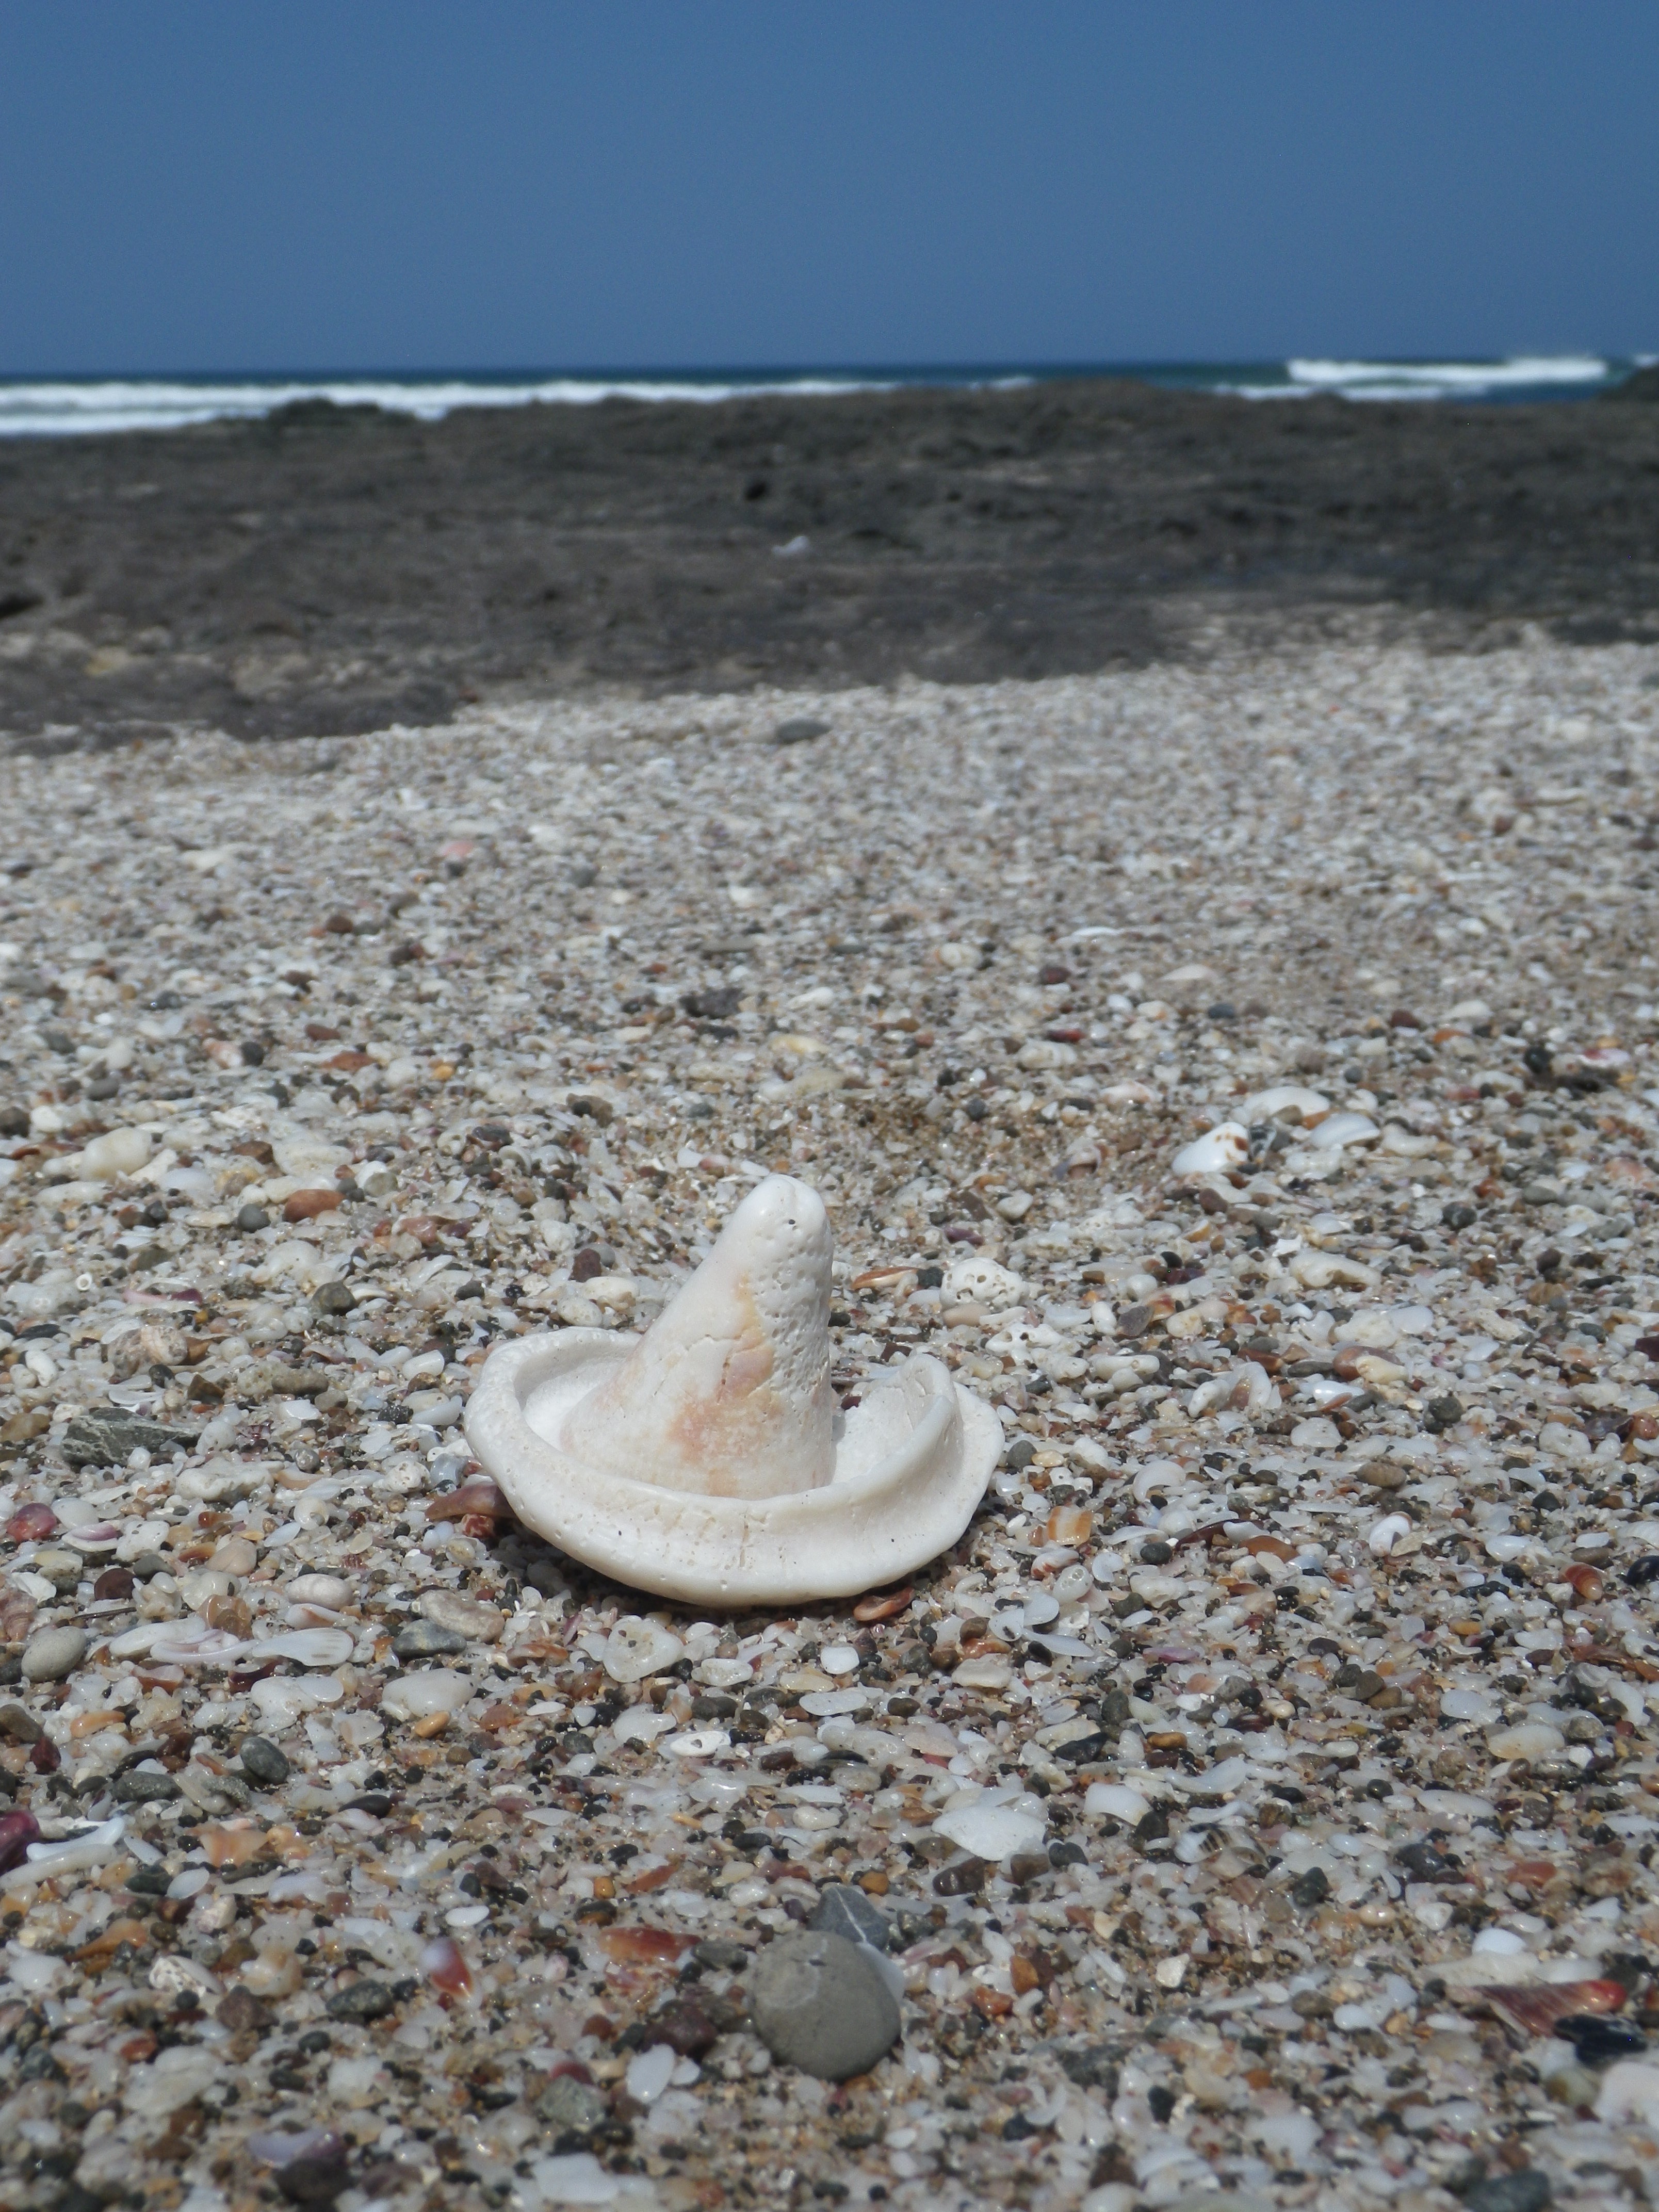
beach, sea, coast, sand, rock, ocean, shore, wave, pebble, material, body of water, seashell, mudflat